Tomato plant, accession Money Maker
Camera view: bottom (45 deg); turntable rotation: 180 degrees
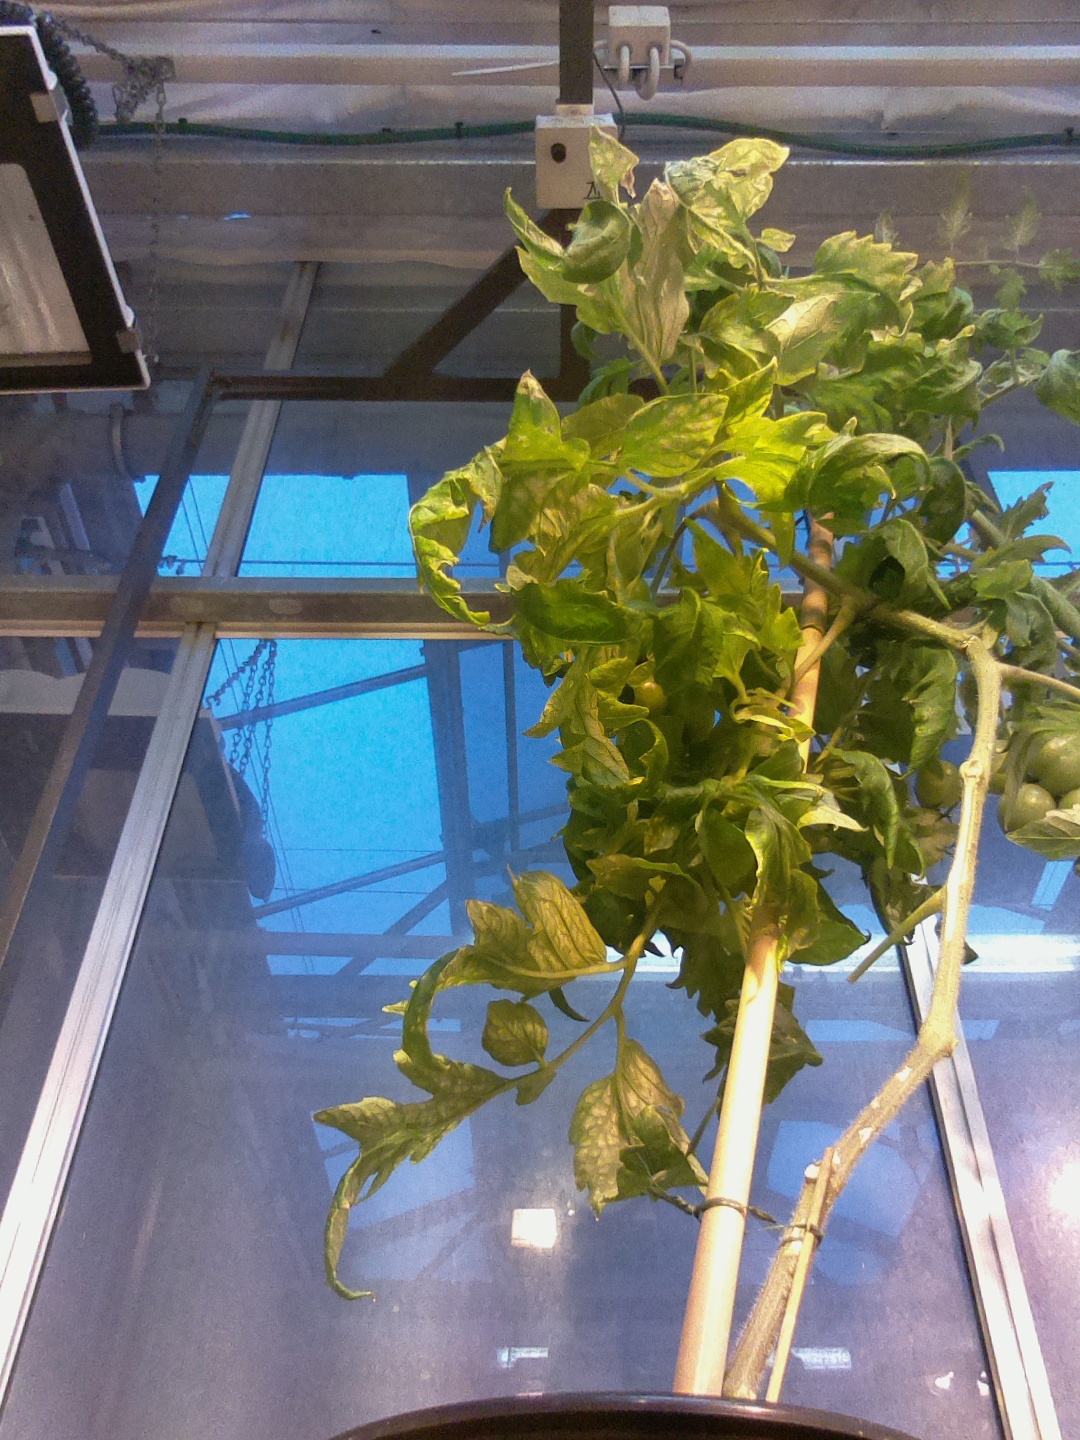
BBCH growth stage 79: 90% -100% of final fruit size